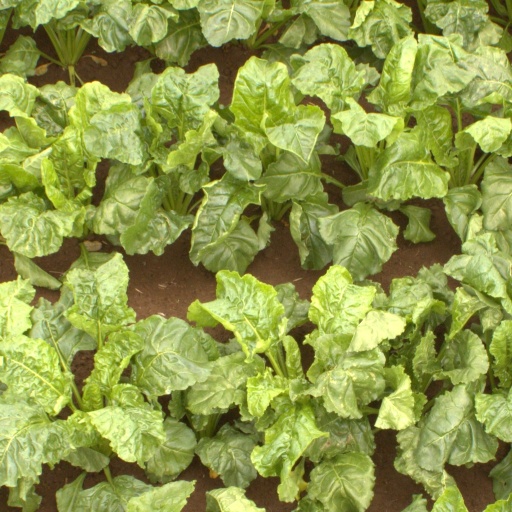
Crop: sugar beet